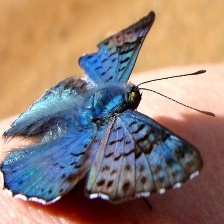
Species: GLITTERING SAPPHIRE